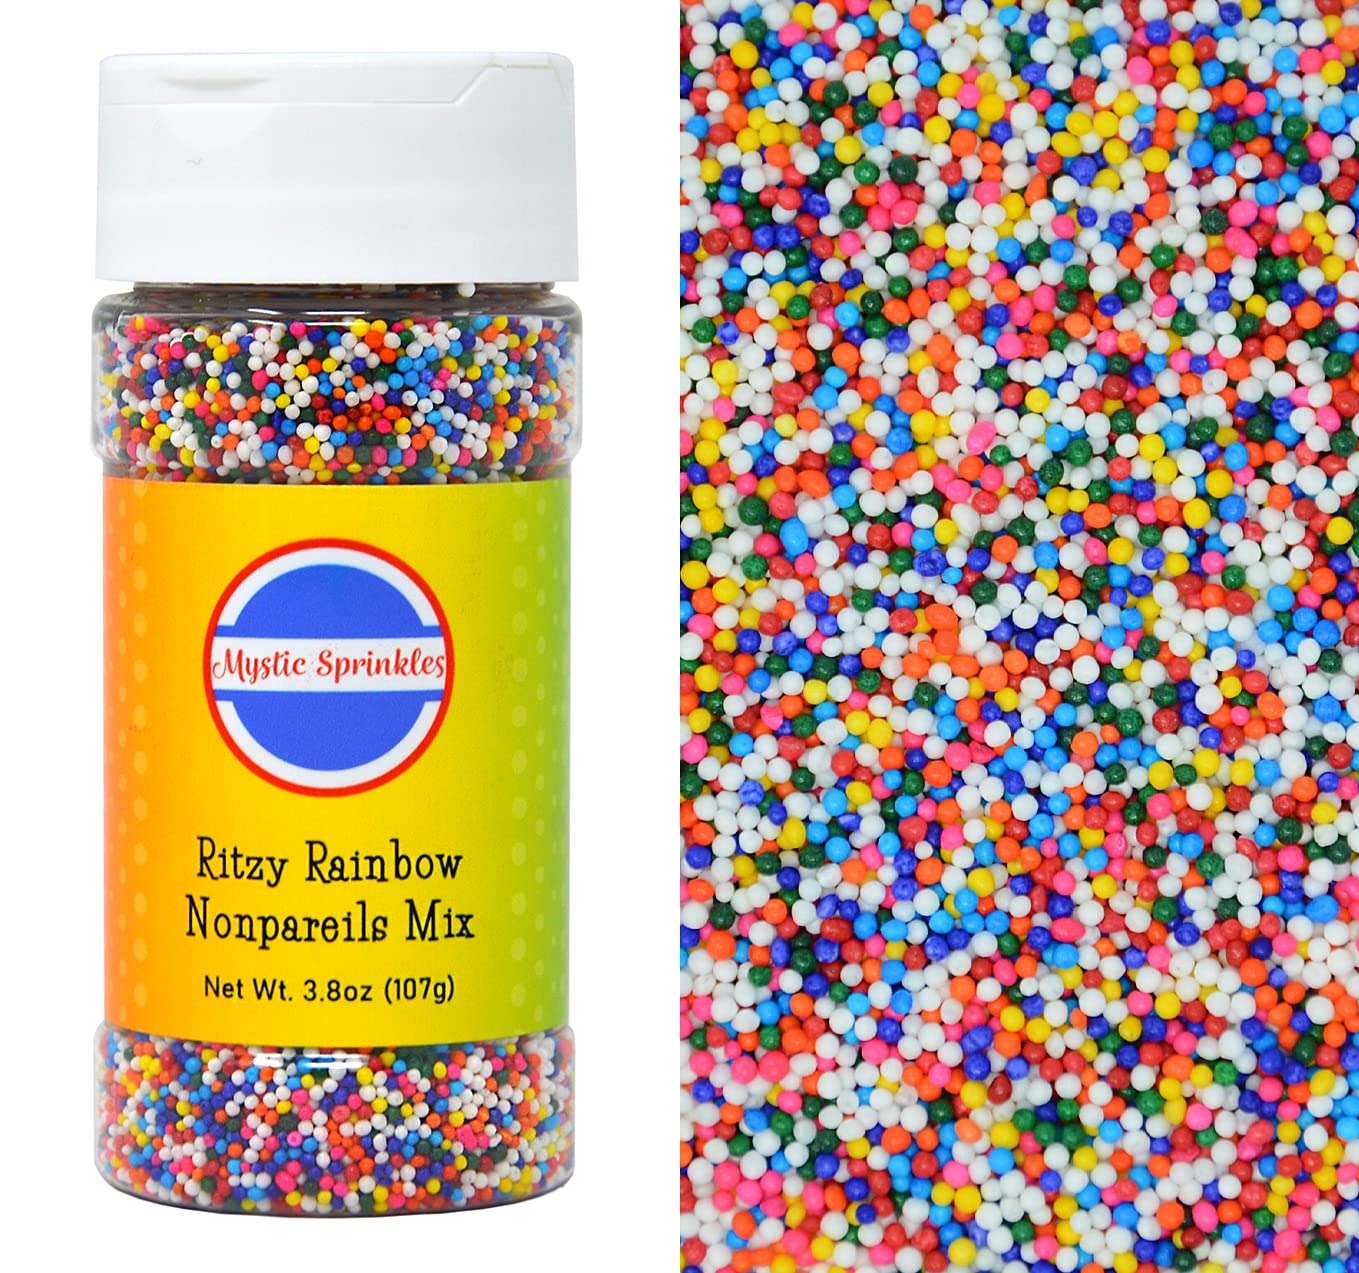
Item Name: Mystic Sprinkles Nonpareil Sprinkle Mixes (Ritzy Rainbow Nonpareils Mix 3.8oz)
Bullet Point 1: Choose from many festive options!
Bullet Point 2: Takes all of your sweet treats to the next level!
Bullet Point 3: Made in the USA
Bullet Point 4: Makes a GREAT gift!
Product Description: Nonpareil Sprinkle Mixes from Mystic Sprinkles are just what you need to take all of your treats to the next level! Choose from a variety of festive options, ready to top cookies, cupcakes, brownies, ice cream and more!
Value: 1.0
Unit: Count

Price: 9.99